Nuclear Reactor Operator Badge

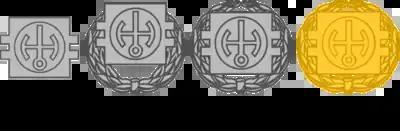
U.S. Army Nuclear Reactor Operator Badges

The Nuclear Reactor Operator Badge is an obsolete qualification badge of the United States Army which was issued between the years of 1965 and 1990. In 1991, the decoration was declared obsolete by Army Regulation 600-8-22, but uniform regulations permit the continued wearing of badges awarded before then. The Nuclear Reactor Operator Badge is worn above the ribbons over the left pocket flap of the Army uniform, in the same position as the Parachutist Badge.